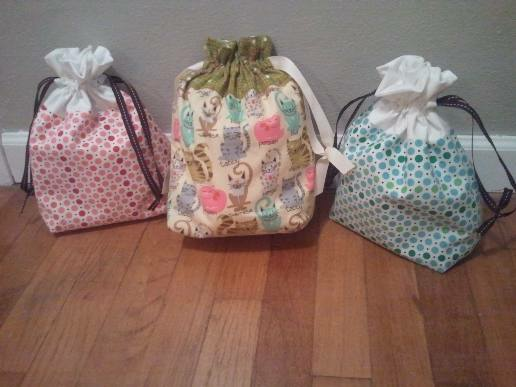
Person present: No